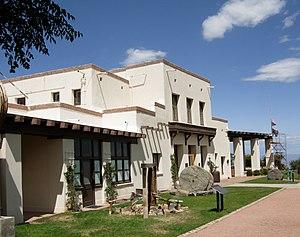
Jerome est une ville des États-Unis située dans le comté de Yavapai dans l'État d'Arizona.